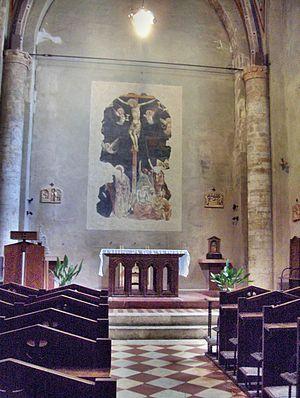
L'église Santa Agata est un édifice religieux datant du XIIᵉ siècle et reconstruit au XIVᵉ siècle via dei Priori dans la ville de Pérouse en Ombrie.